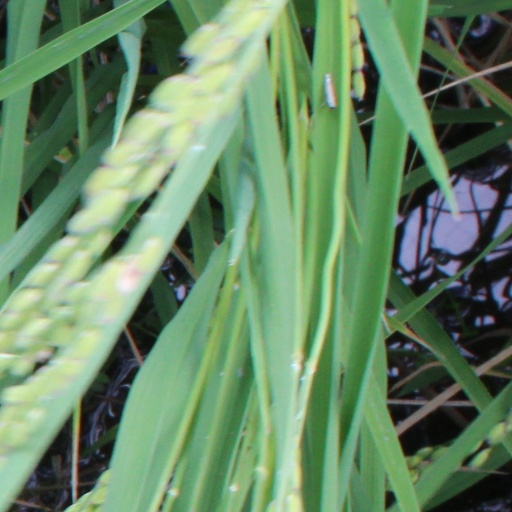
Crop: rice